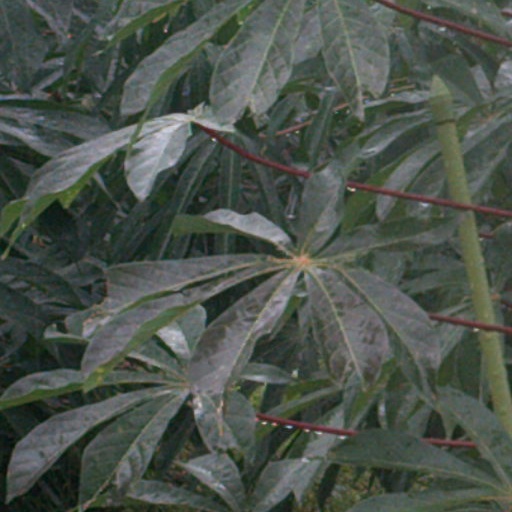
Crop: cassava